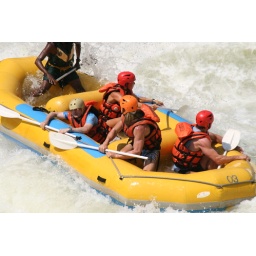
I'm at the back in the blue t-shirt and white helmet